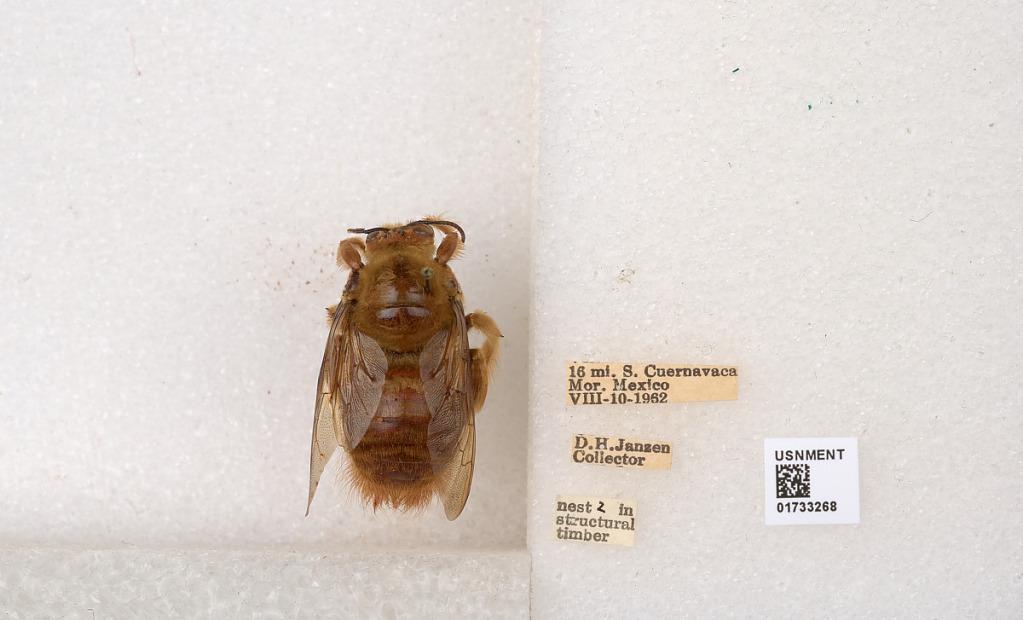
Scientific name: Xylocopa (Megaxylocopa) fimbriata Fabricius
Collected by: D. Janzen
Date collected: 1962-8-10
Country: Mexico
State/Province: Morelos
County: Cuernavaca
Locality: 16 mi. S. Cuernavaca